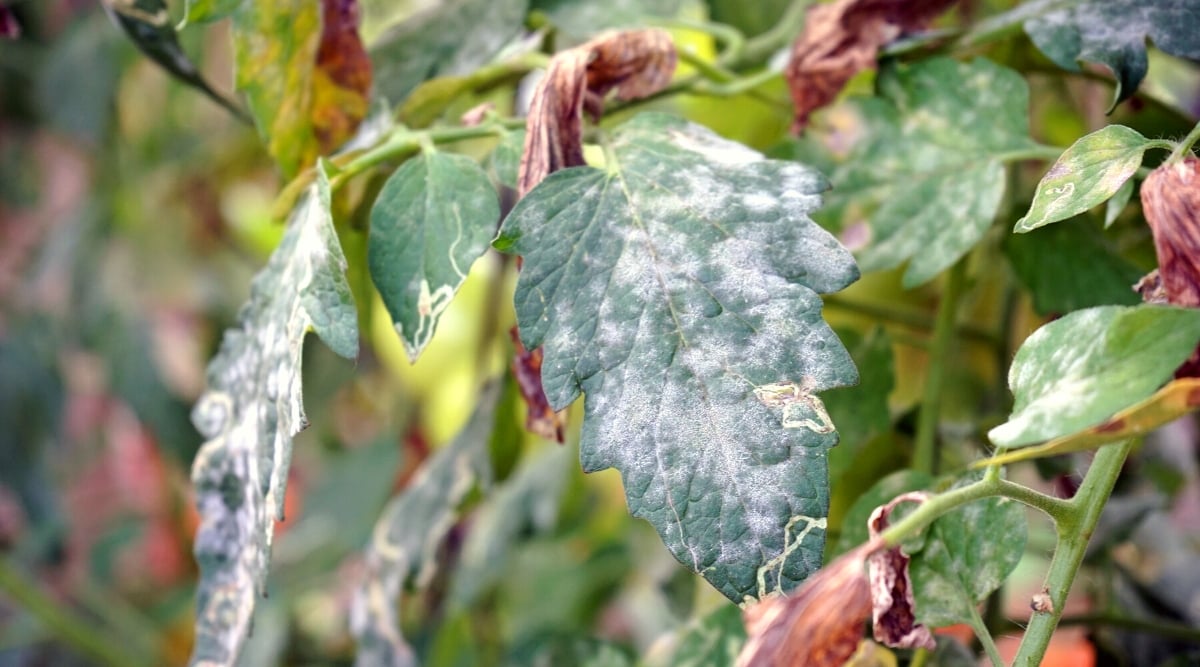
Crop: cherry
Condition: powdery_mildew